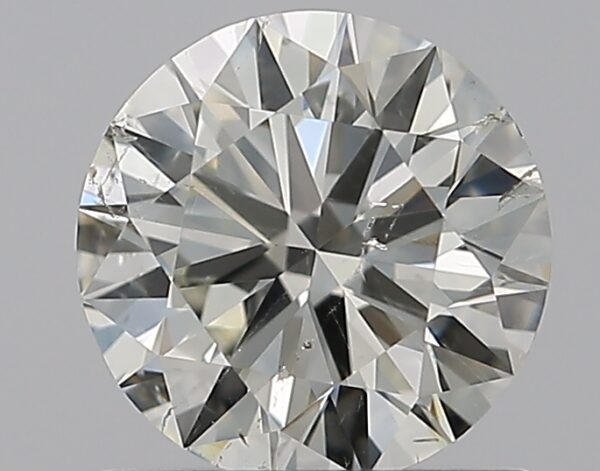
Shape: round
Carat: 1
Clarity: SI2
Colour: K
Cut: EX
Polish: EX
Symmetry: EX
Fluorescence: F
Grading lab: GIA
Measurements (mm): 6.38 x 6.42 x 3.9